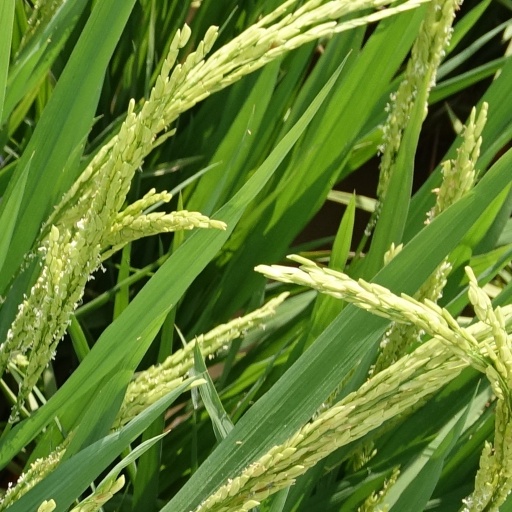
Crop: rice